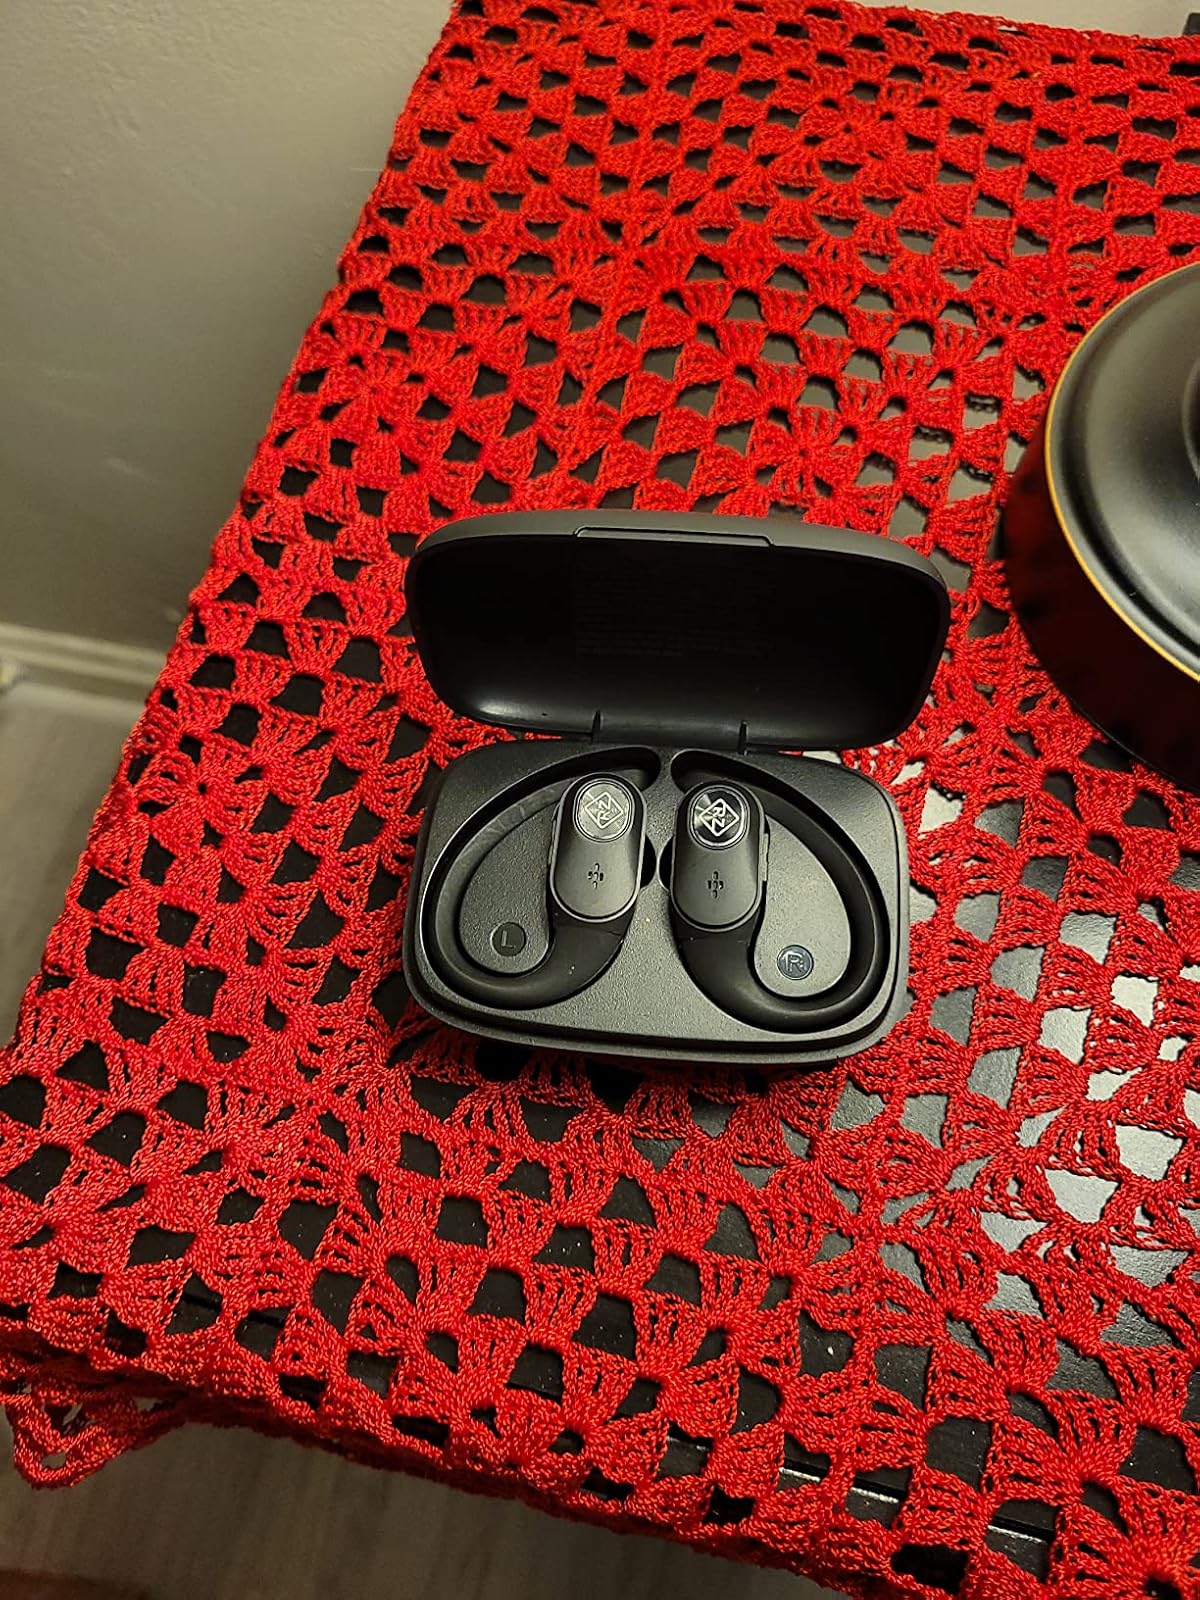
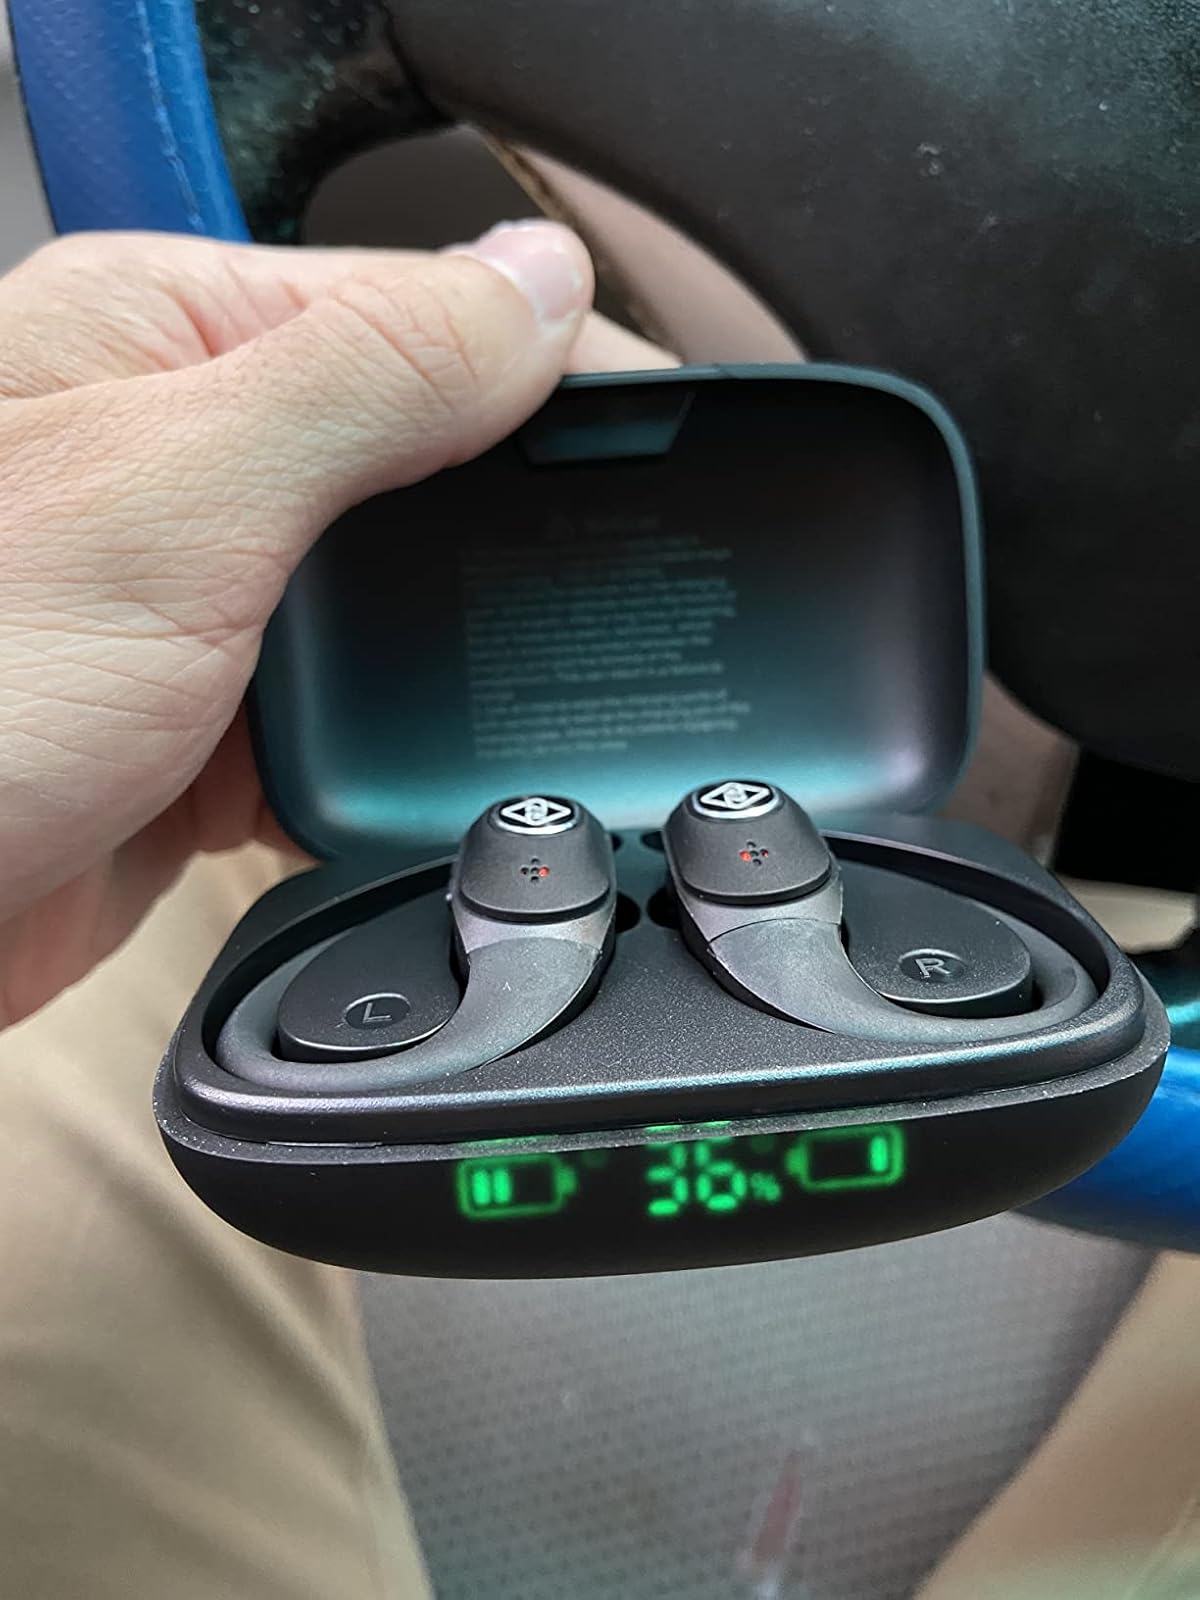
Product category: earbuds
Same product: yes